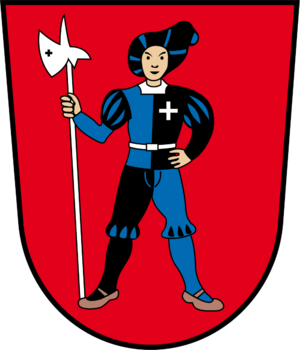
Le canton de Fribourg, officiellement État de Fribourg, est un canton bilingue de Suisse, dont le chef-lieu est Fribourg.
Un district du canton de Fribourg est une division géographique du canton de Fribourg. Chaque district, appelé Bezirk en allemand, est composé d'un nombre variable de communes.